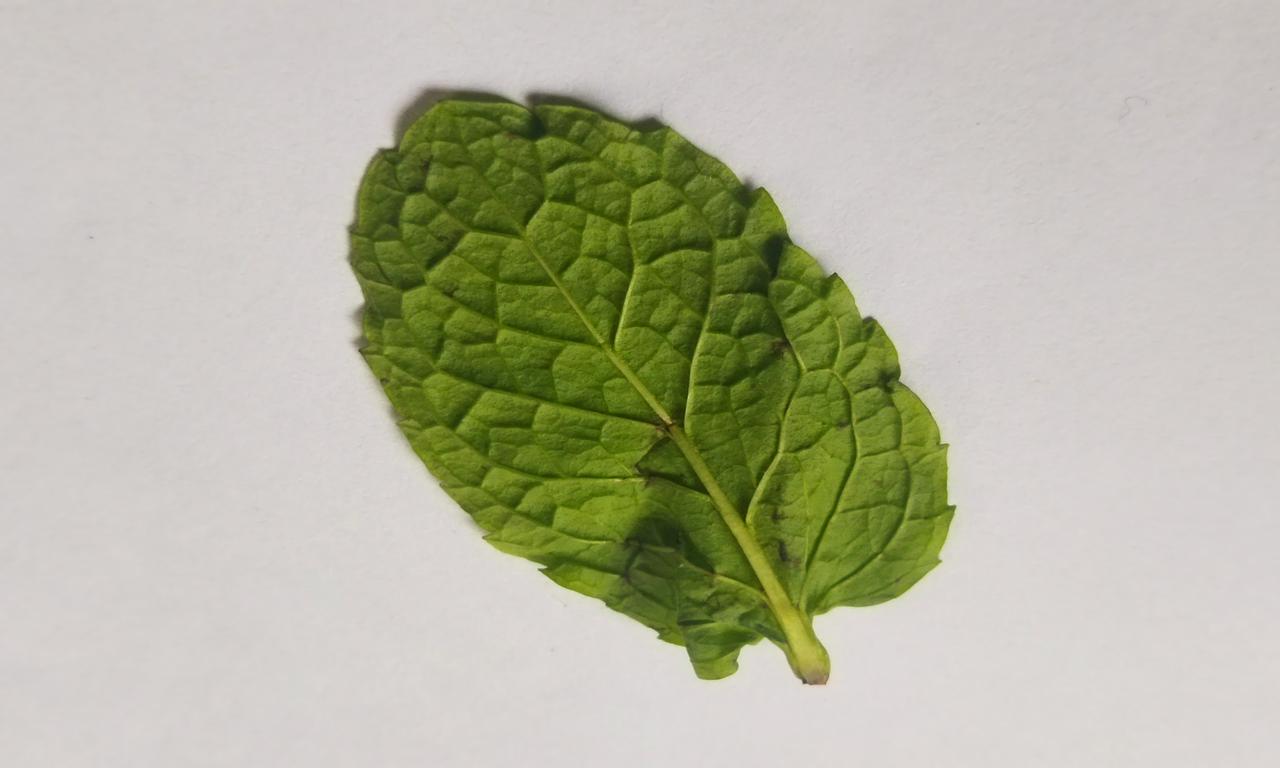
Label: Fresh